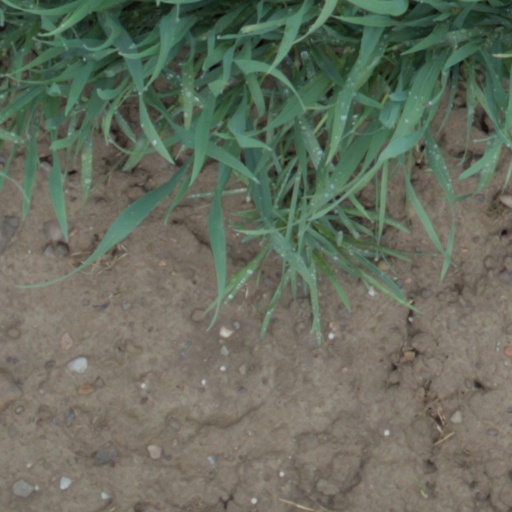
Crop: wheat